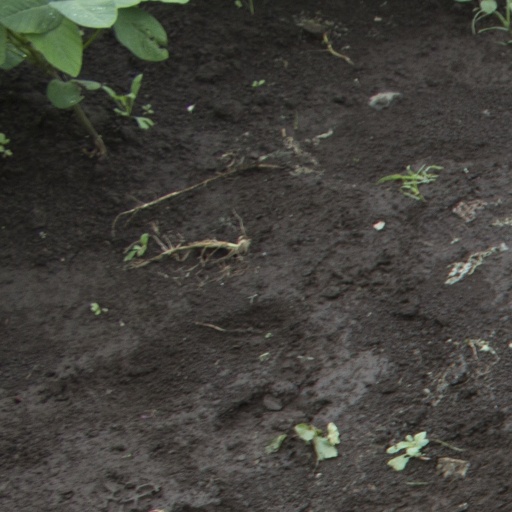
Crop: soybean